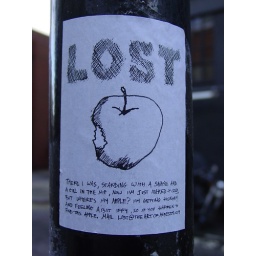
&amp;quot;There I was, standing with a snake and a girl in the nip&amp;quot;.